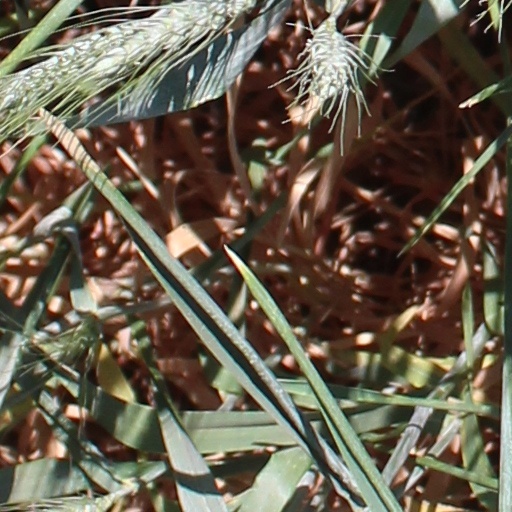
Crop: wheat